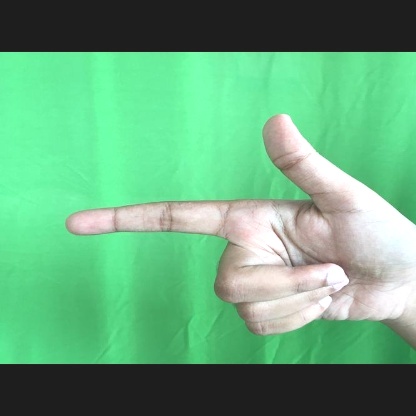
Mudra: Chandrakala